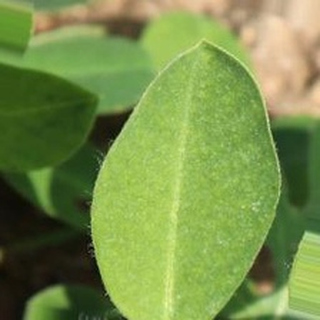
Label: healthy_groundnut